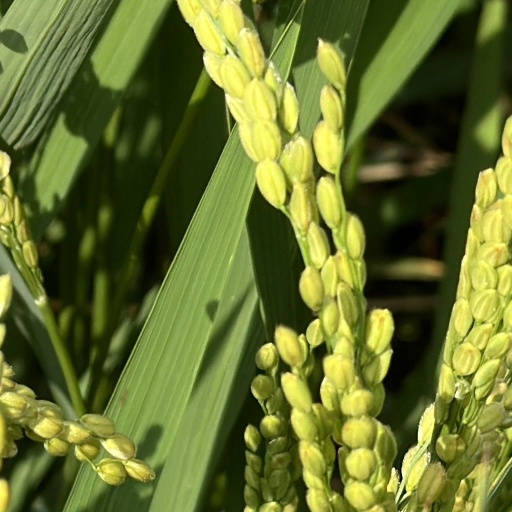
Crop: rice